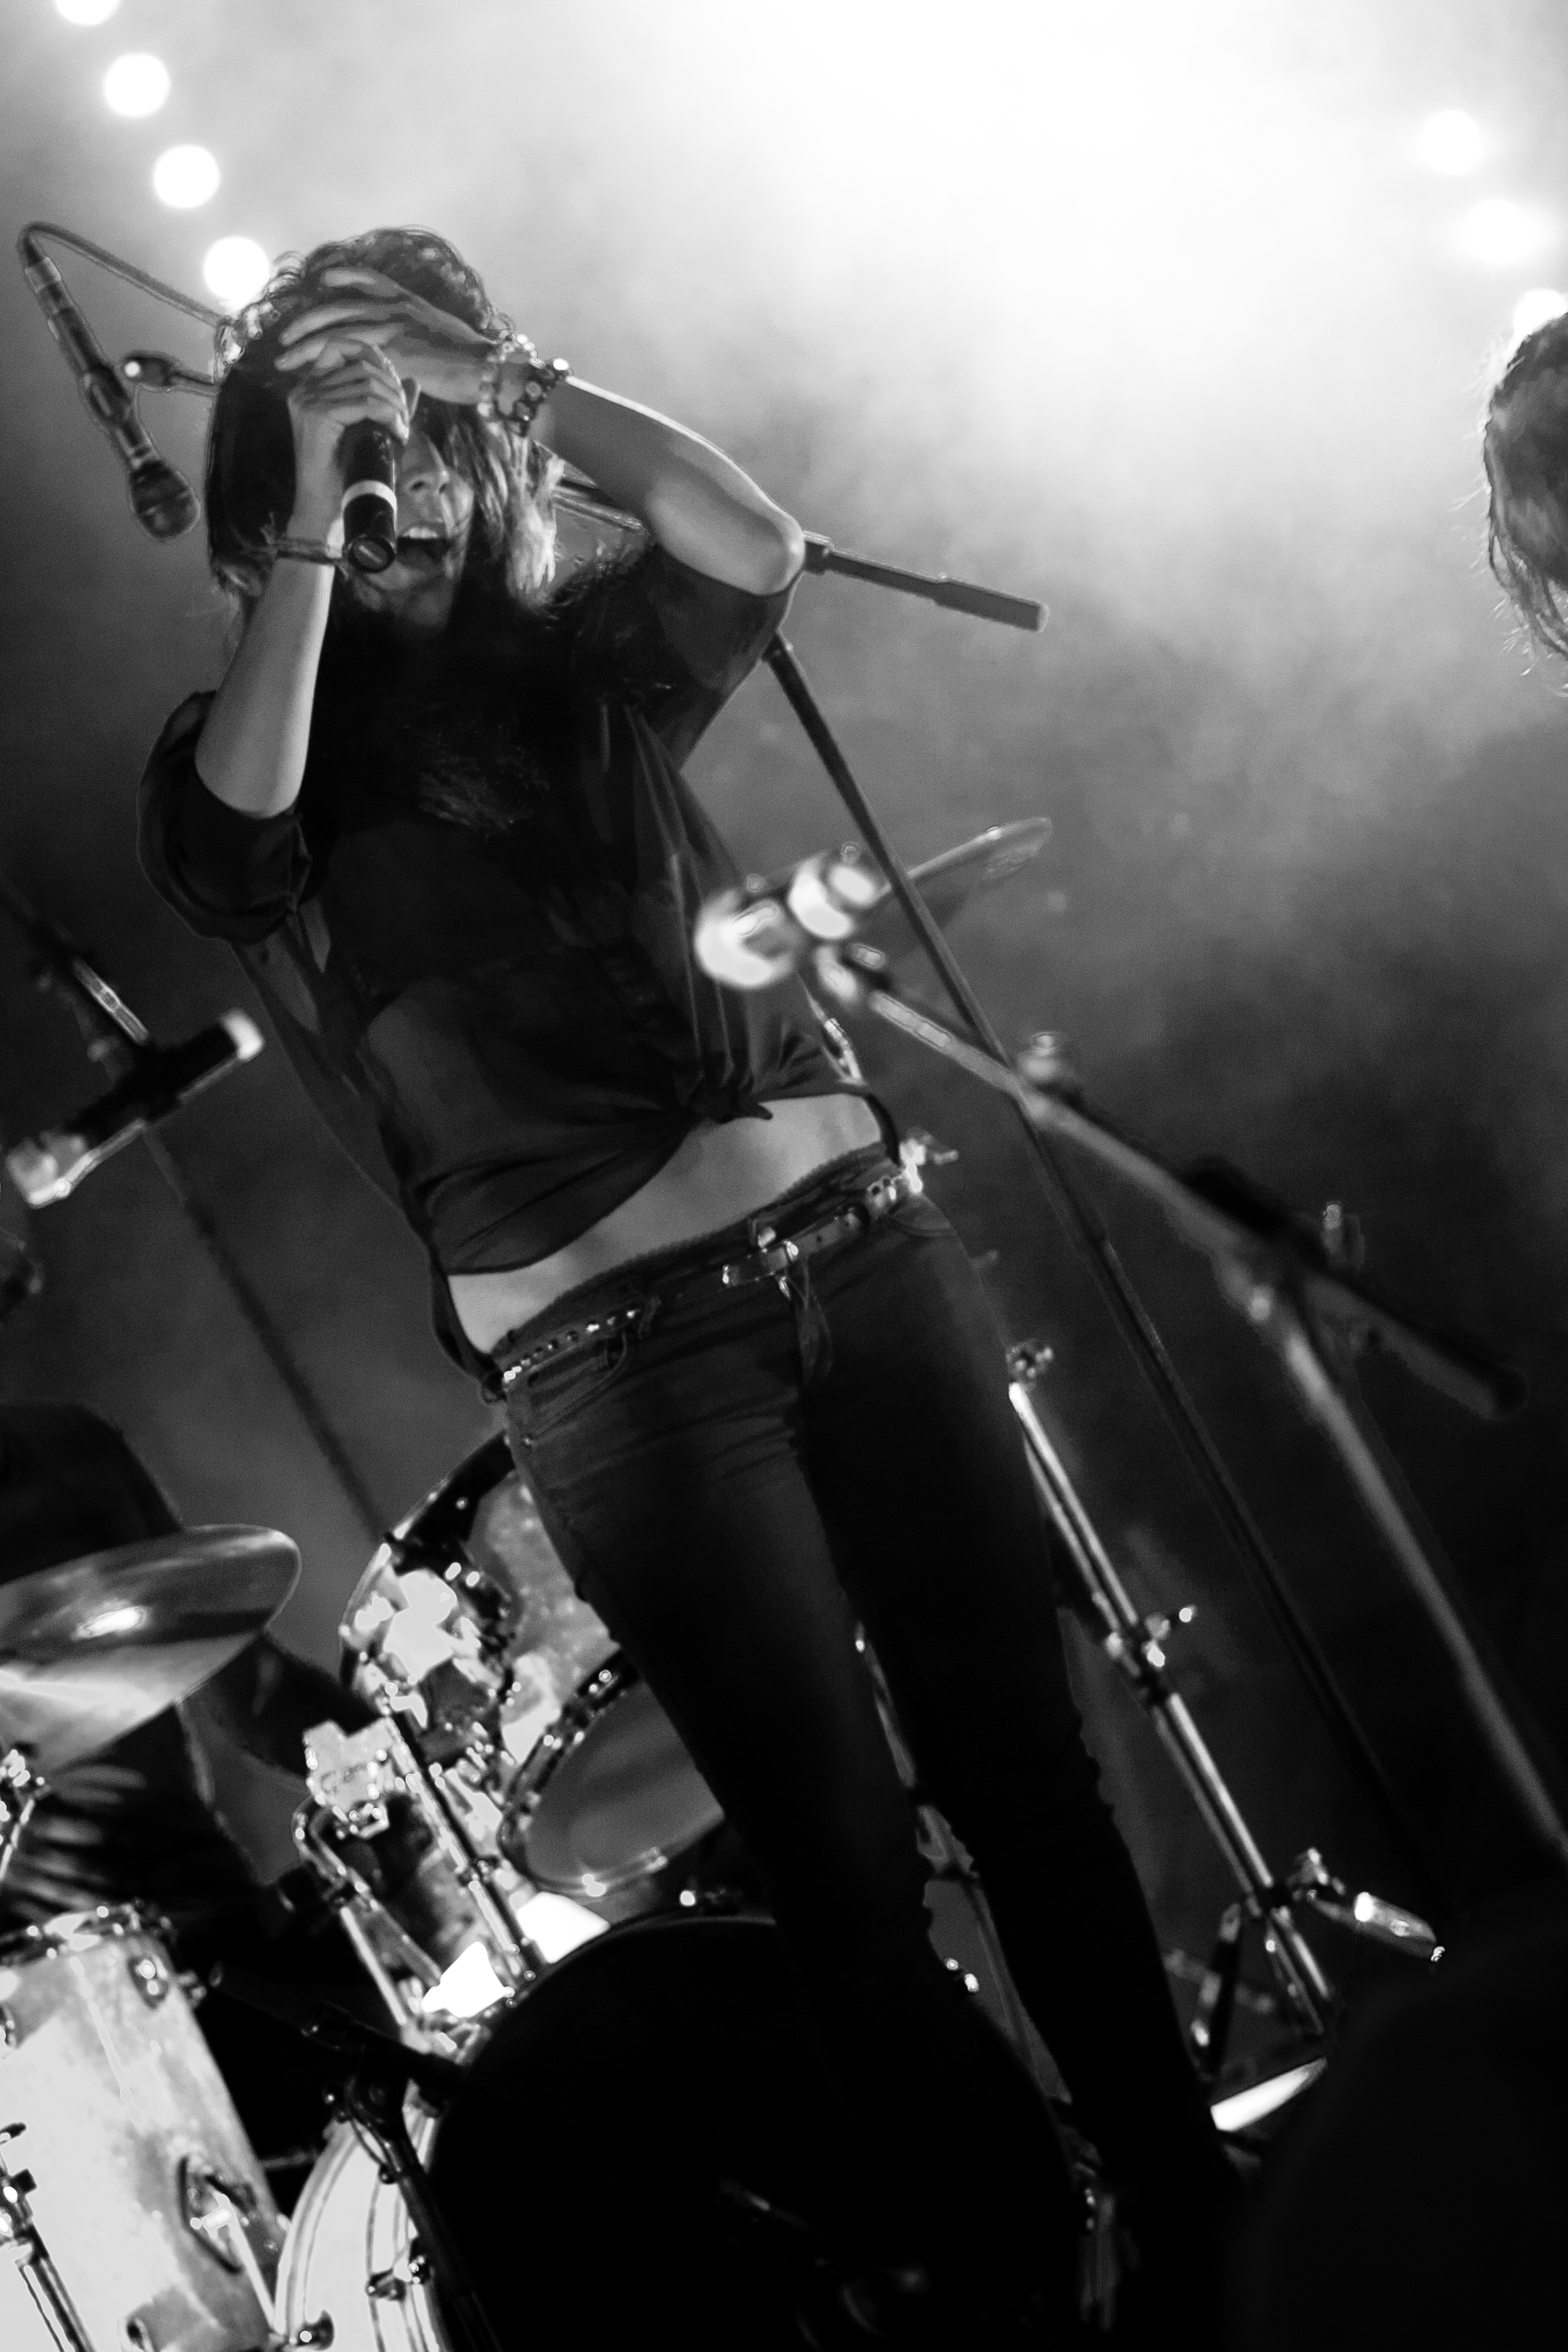
music, black and white, white, photography, concert, band, live, vehicle, motorcycle, canon, musician, black, monochrome, festival, 40d, gig, 2012, fete, humanit, fetedelhuma, toybloid, performance, singing, guitarist, drums, drummer, monochrome photography